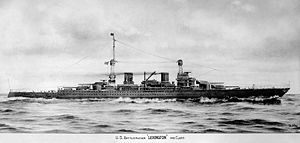
Slagkrydser / Udviklingen efter 1. verdenskrig
Lexington-klassen var et eksempel på de store planer for slagkrydsere ved afslutningen af 1. verdenskrig. Maleriet forestiller Lexington, som den skulle have set blev ud, men i stedet blev den bygget færdig som hangarskib
"Slagkrydsere var store krigsskibe fra første halvdel af det 20. århundrede og blev først introduceret af Royal Navy. Slagkrydseren blev udviklet som efterfølger for panserkrydseren, men dens opståen hang mere sammen med udviklingen af dreadnought-slagskibet. Den første serie slagkrydsere, der begyndte med Invincible, blev oprindeligt omtalt som ""dreadnought krydsere"".